Red Canal

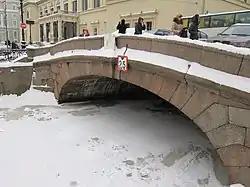
The First Winter Bridge, formerly a crossing on the Red Canal

Antonio Rinaldi's Marble Palace was built to the west of the Red Canal between 1768 and 1785, with work beginning on the palace's service wing in the 1780 to a design by . Rinaldi had separated the palace's main building from the canal by means of a decorative wall, but the canal crossed the proposed site of the service wing. With the canal no longer necessary for drainage purposes, it was filled in in the late 1770s to allow the construction of the wing to begin. With the filling of the canal, the meadow ceased to be an island. The stone bridge crossing the former canal was dismantled between 1783 and 1784 and delivered in pieces to the nearby Winter Canal, where it was rebuilt. It survives today as the First Winter Bridge.